Water shoe

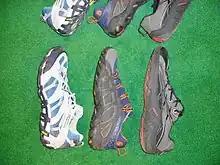
Three pairs of water shoes.

A water shoe is a type of footwear that is typically used for activities where the feet are likely to become wet, such as kayaking. Water shoes are usually made of mesh and have a hard sole used to prevent cuts and abrasions when walking in wet, rocky environments. They may often have tiny holes on the bottom or sides of the sole to allow for quick water drainage, which helps the wearer's feet dry faster, keeps the shoe light, and prolongs the lifespan of the material. Additionally, most people do not wear socks with water shoes.